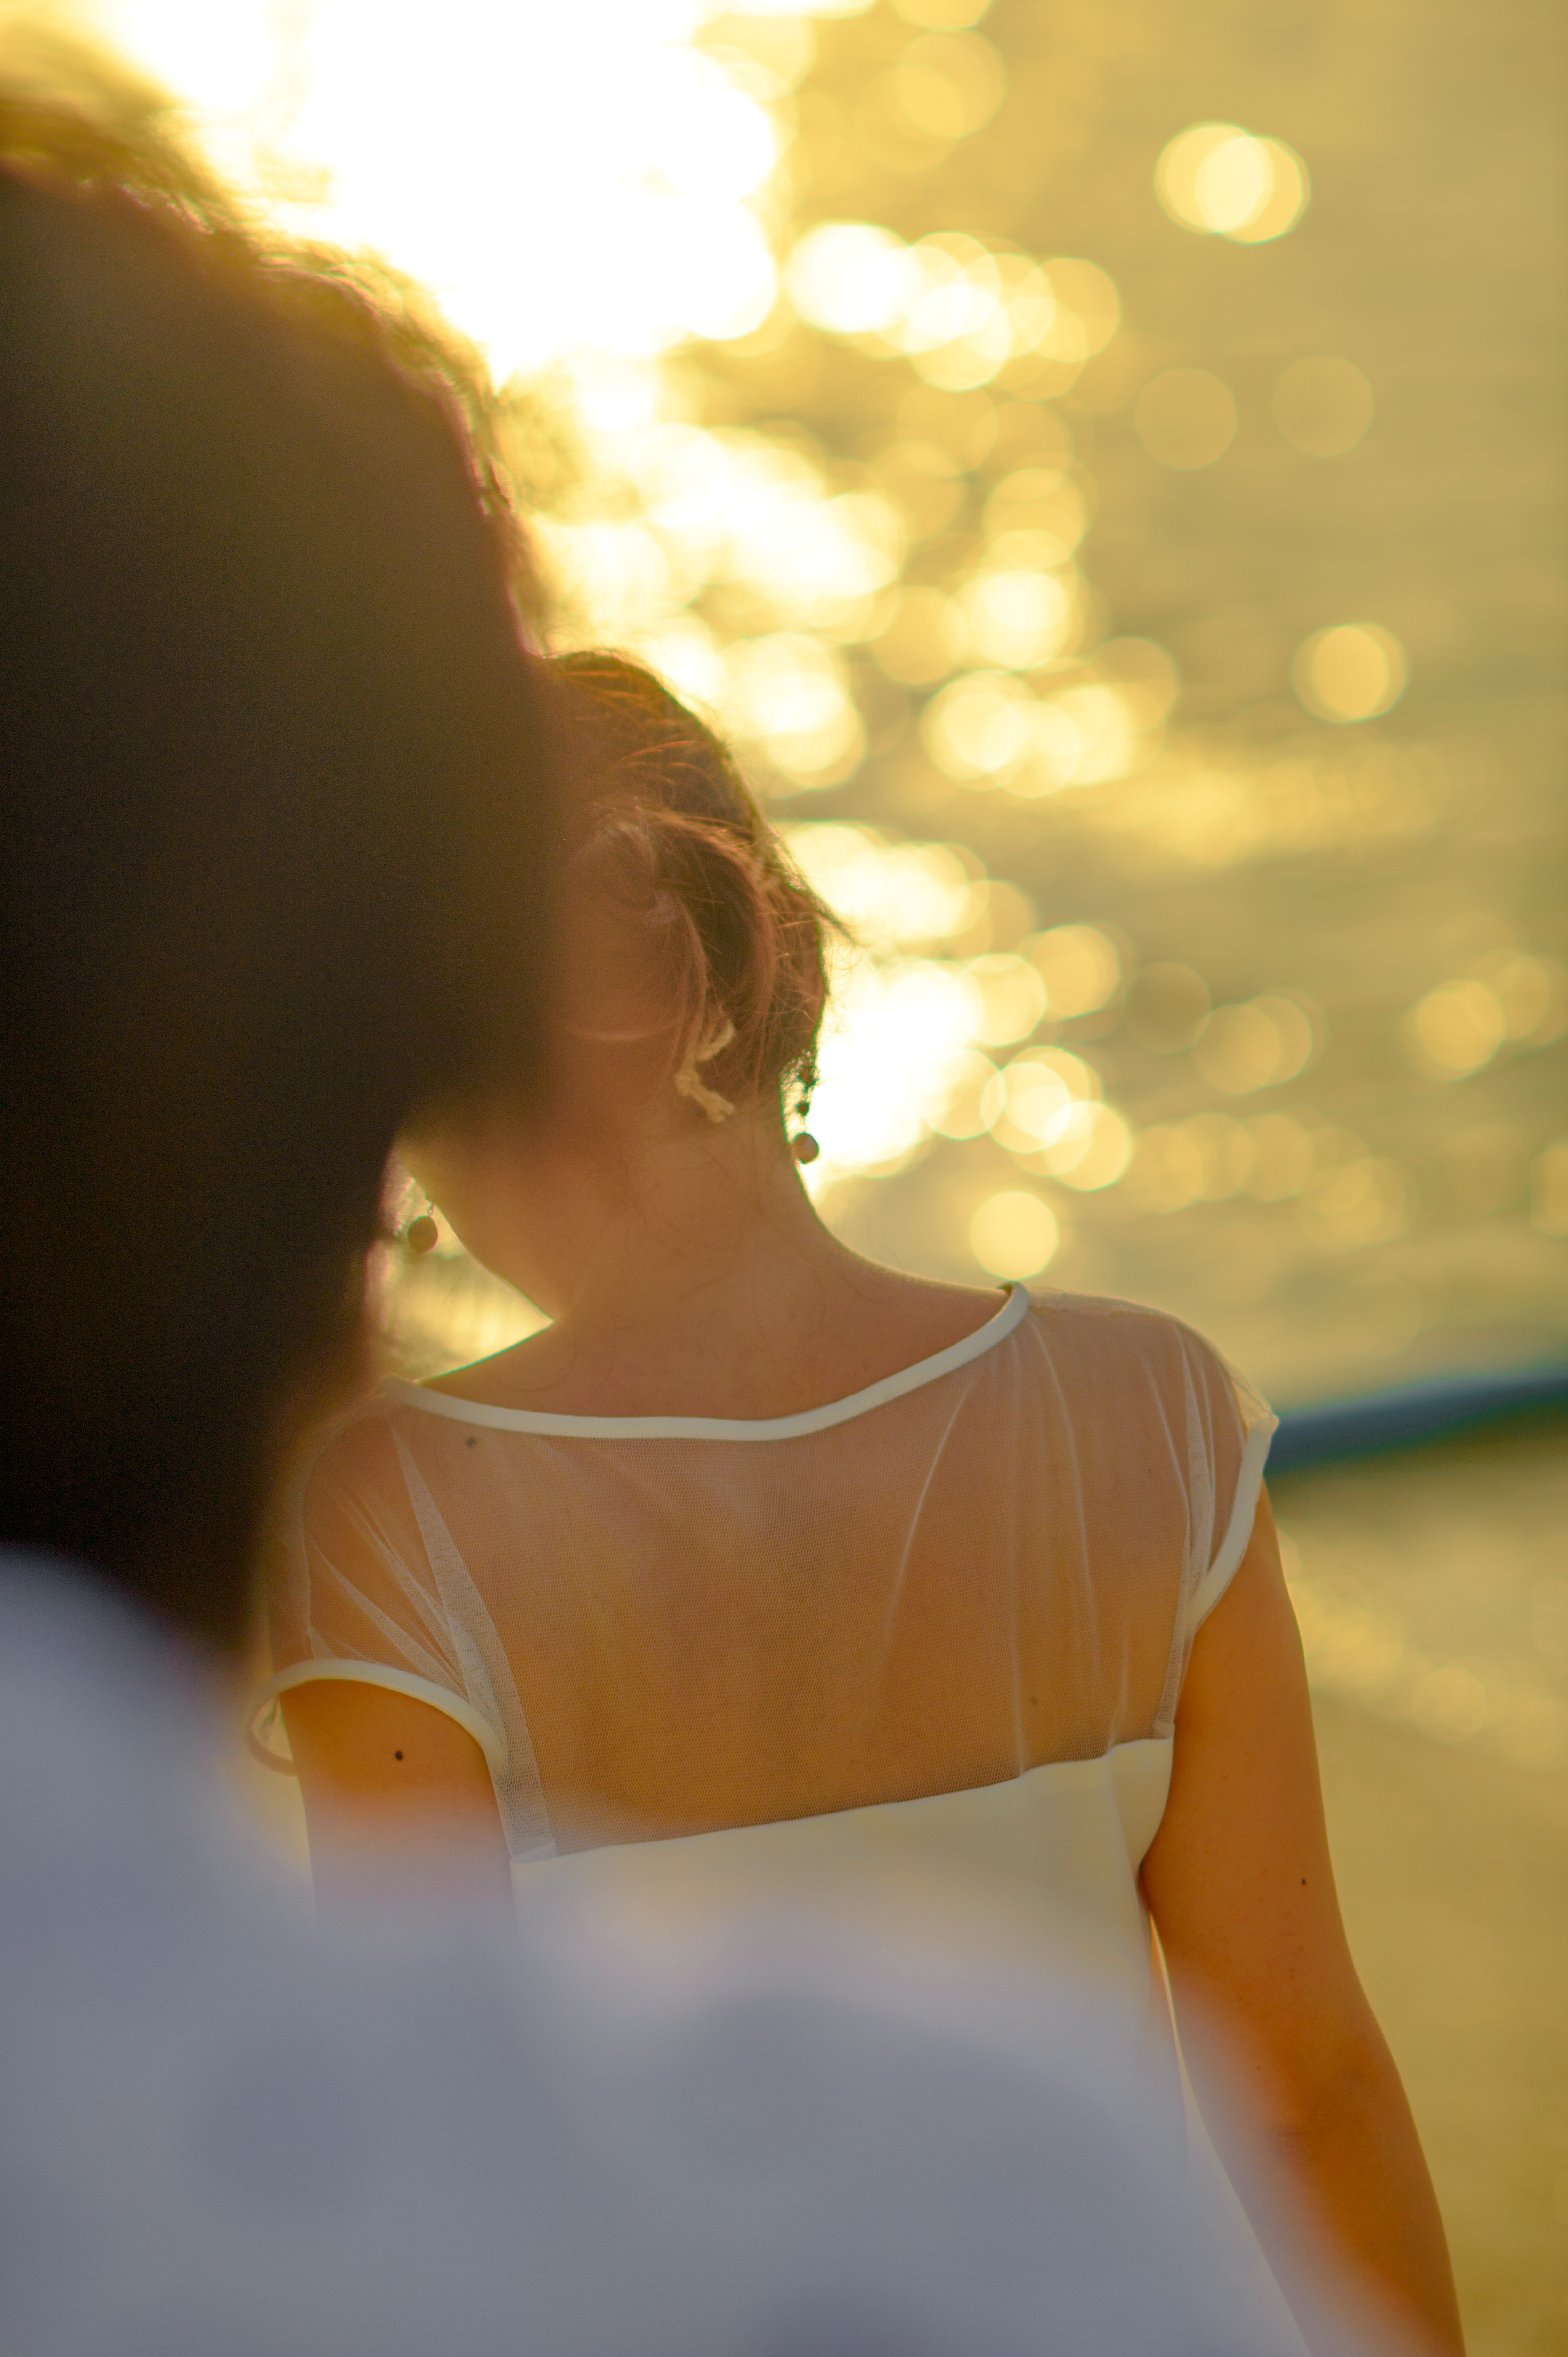
shoulder, backlighting, light, beauty, sunlight, sky, skin, yellow, joint, dress, photography, happy, lens flare, back, neck, love